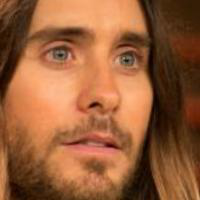
Age group: age 41-55